Excelsior Power Company Building

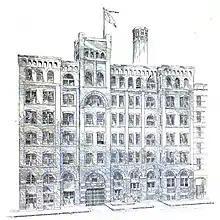
Depiction of the building in 1888

The power plant was purchased by the Excelsior Steam Power Company in October 1887. Excelsior hired Gunnell to design alterations for the building, which were submitted to the New York City Department of Buildings the same month. The plans entailed expanding the building to seven stories and adding a basement at a cost of $100,000. Part of the facade would also be recessed to increase natural light cover on the lower stories, which had been limited by Gold Street's narrowness. This work, encompassing the northern two-thirds of the present power plant, had been completed by April 1888. That month, Gunnell filed plans to increase the height of the southern third of the site to seven stories at a cost of $80,000. The plant's dynamos were operational by July 1888, and the expanded power plant was finished in March 1889.